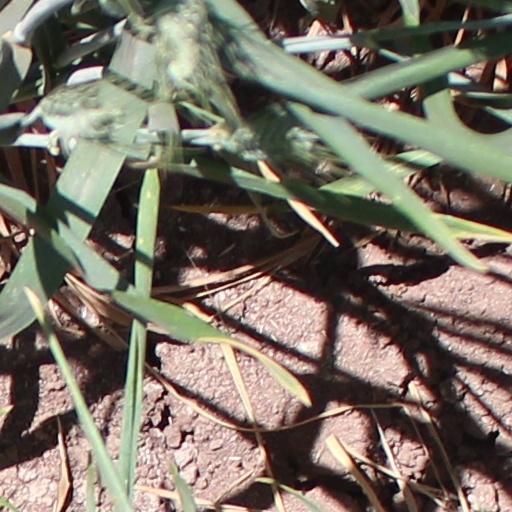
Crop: wheat